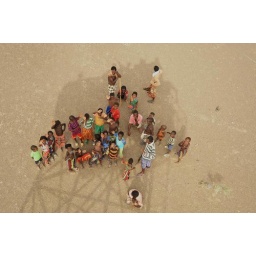
9a. Below the old MSF built water tower in Galha village